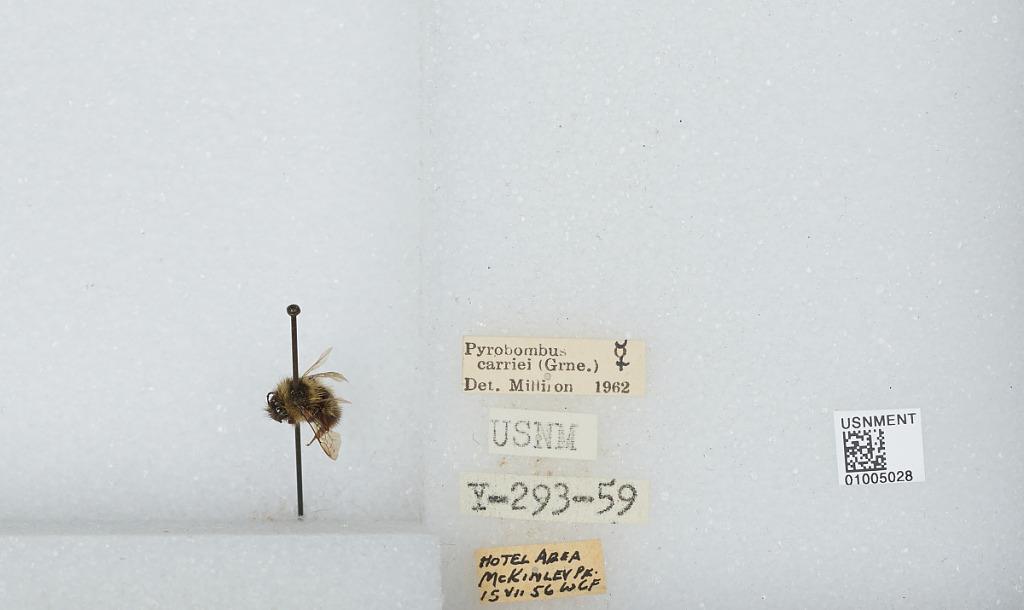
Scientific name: Bombus (Pyrobombus) frigidus Smith
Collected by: C. F.
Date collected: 1956-7-15
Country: United States
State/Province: Alaska
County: Denali
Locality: Hotel Area, McKinley Park
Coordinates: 63.6559, -148.829
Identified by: Milliron